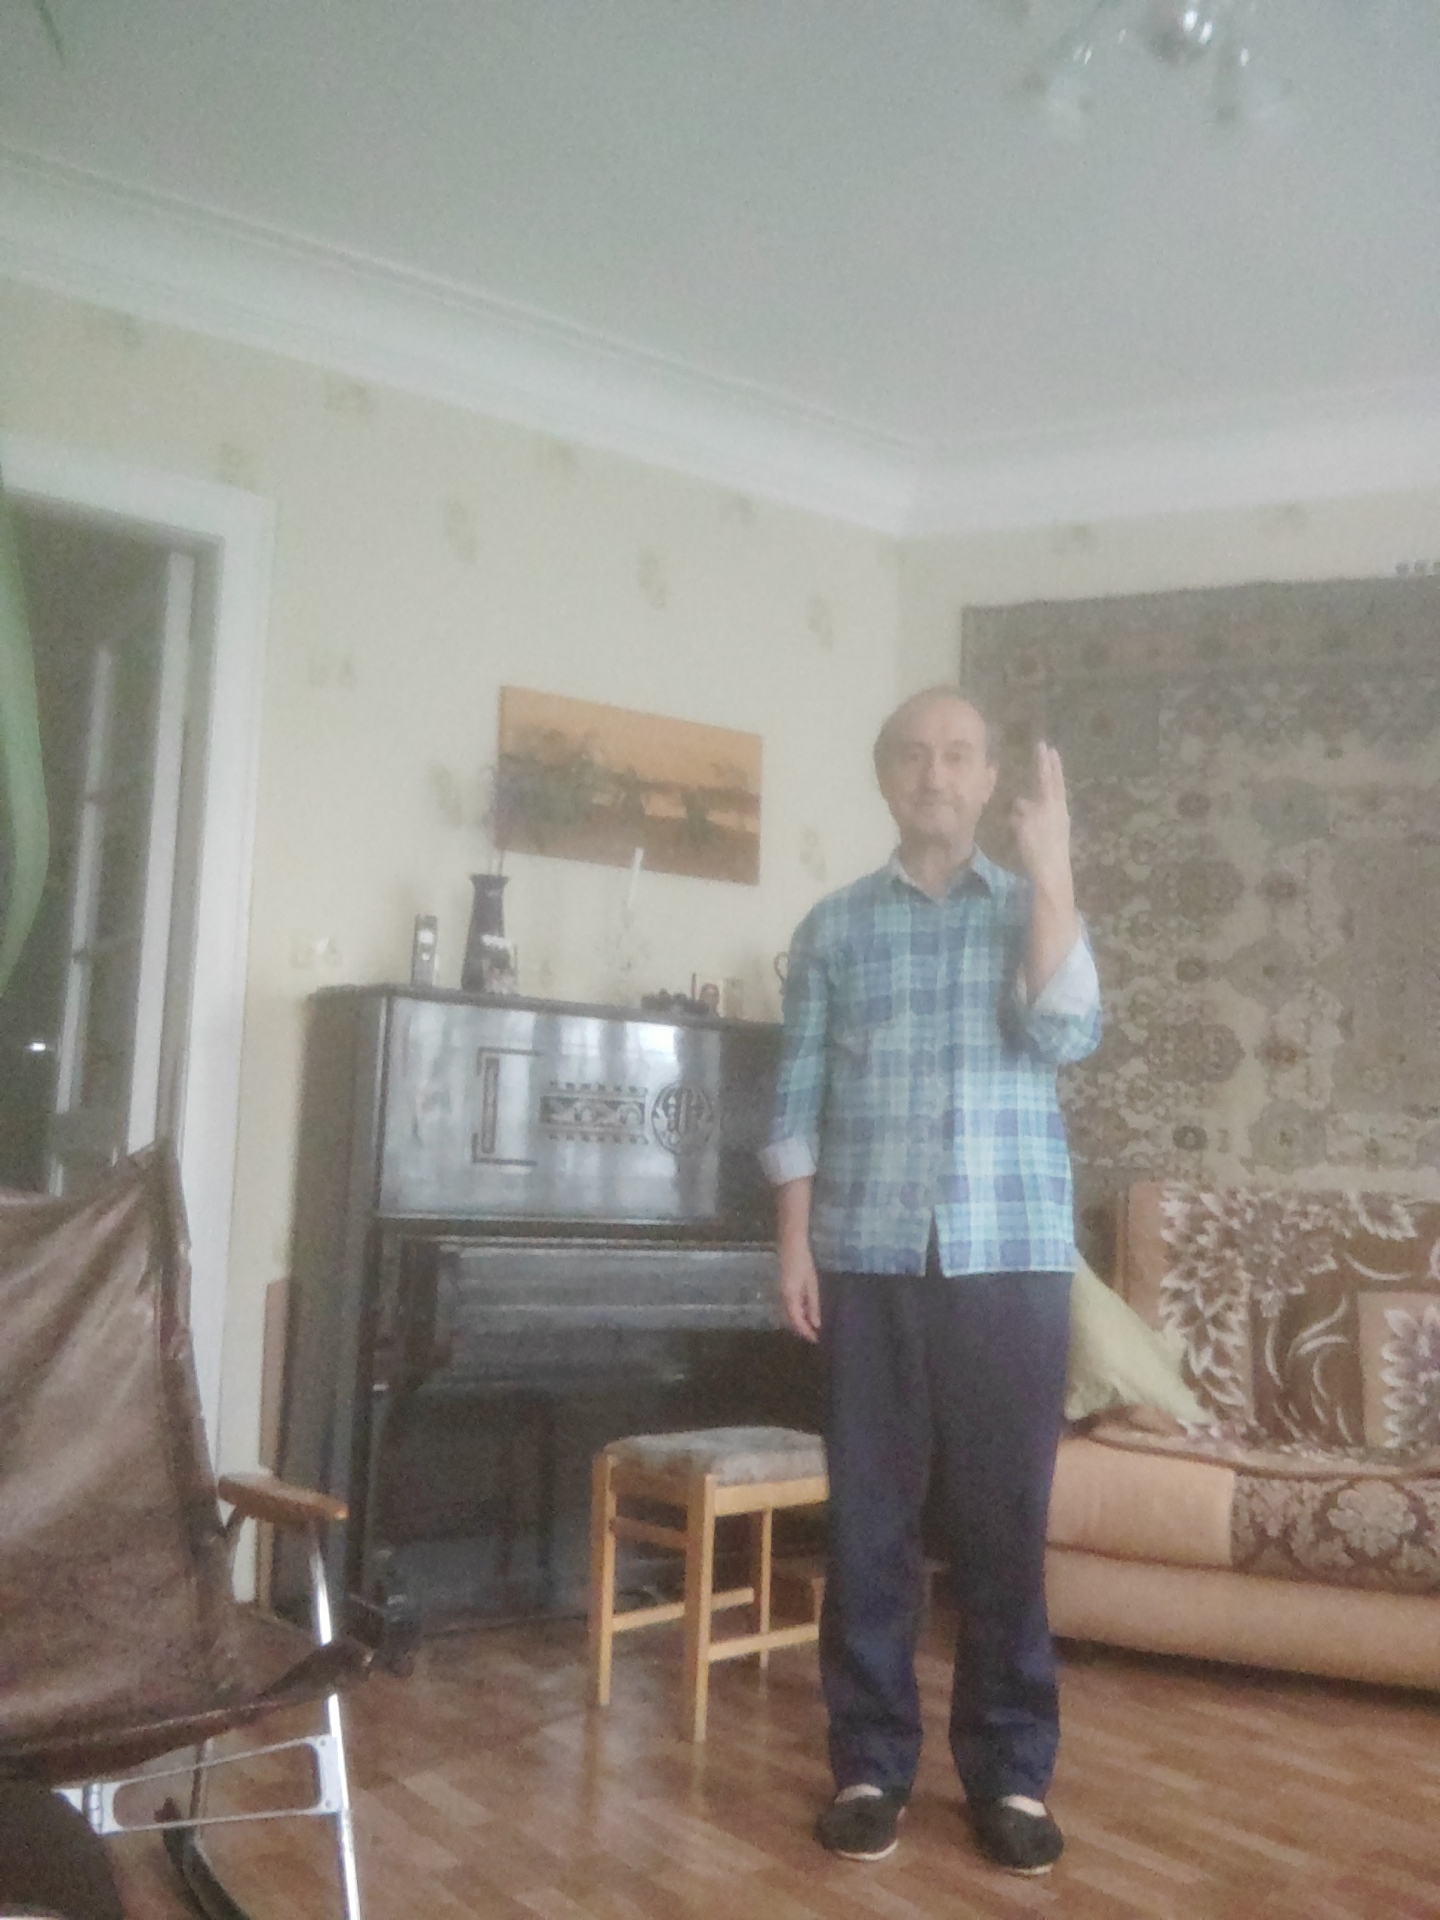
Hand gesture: two_up_inverted